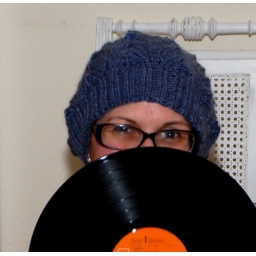
Moon hat from Kim Hargaeves book &amp;quot;cherished&amp;quot; knitted with ROWAN Cocoon in misty blue.